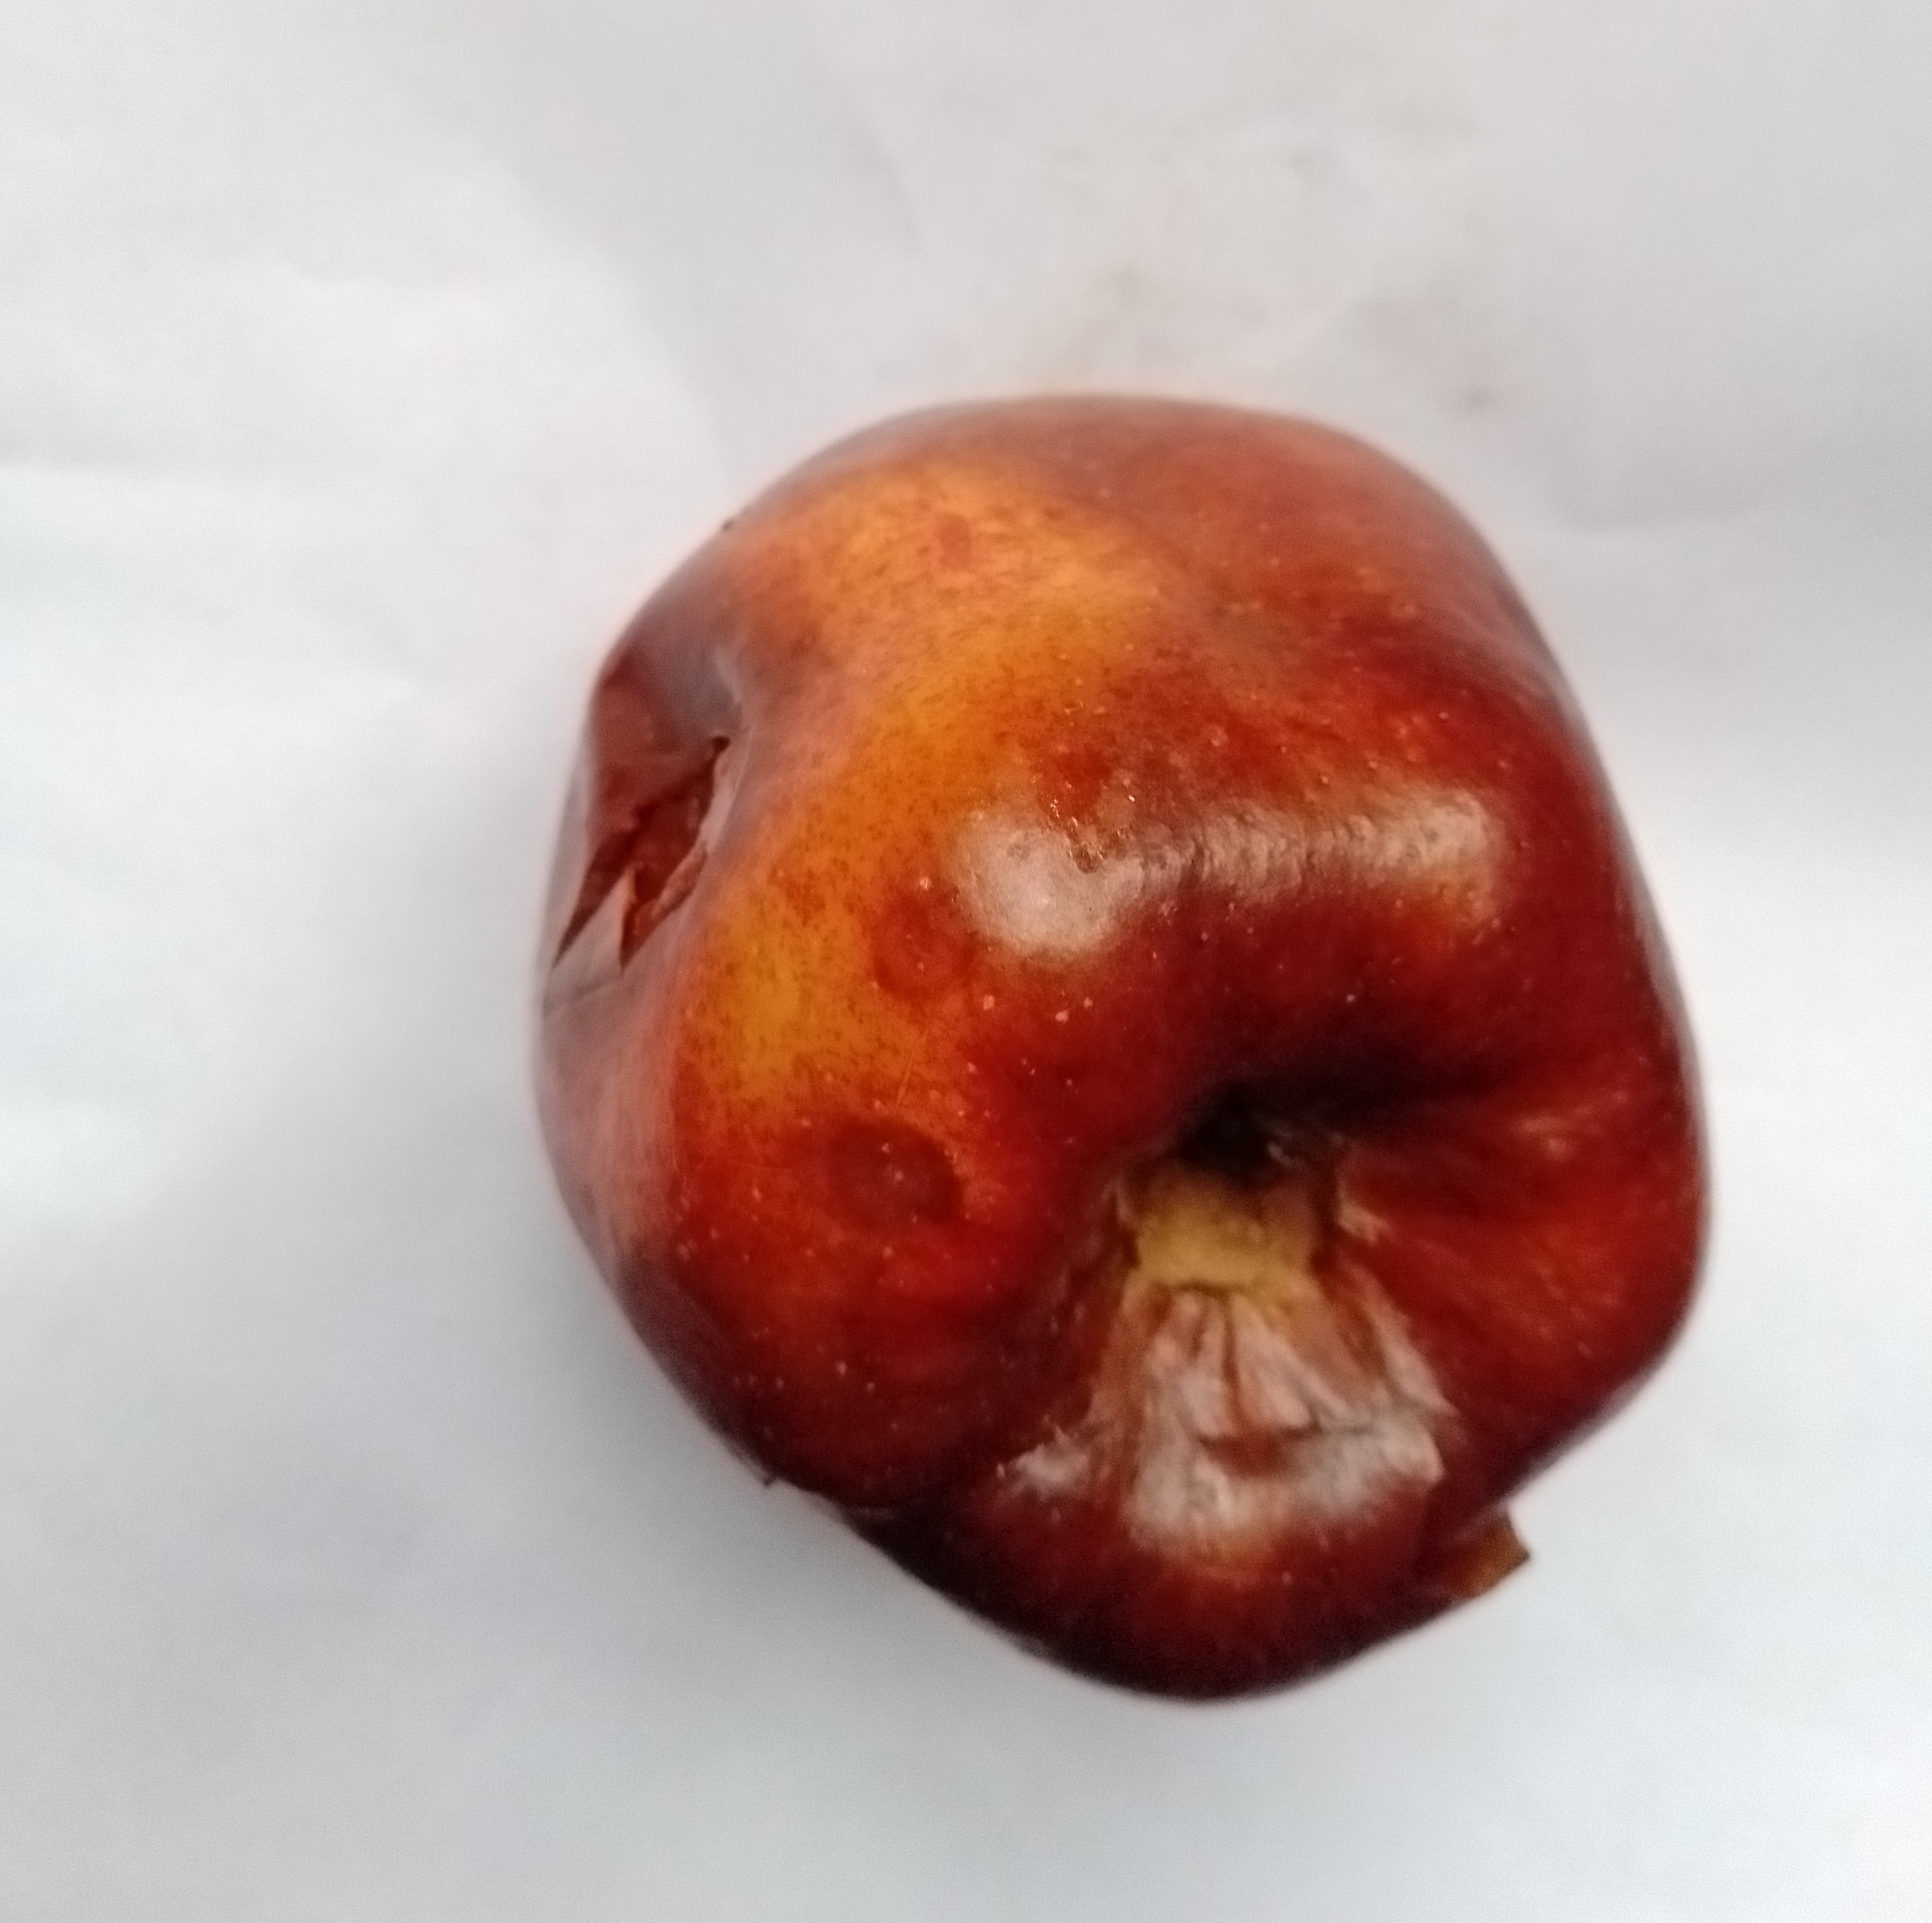
Fruit: apple
Condition: rotten